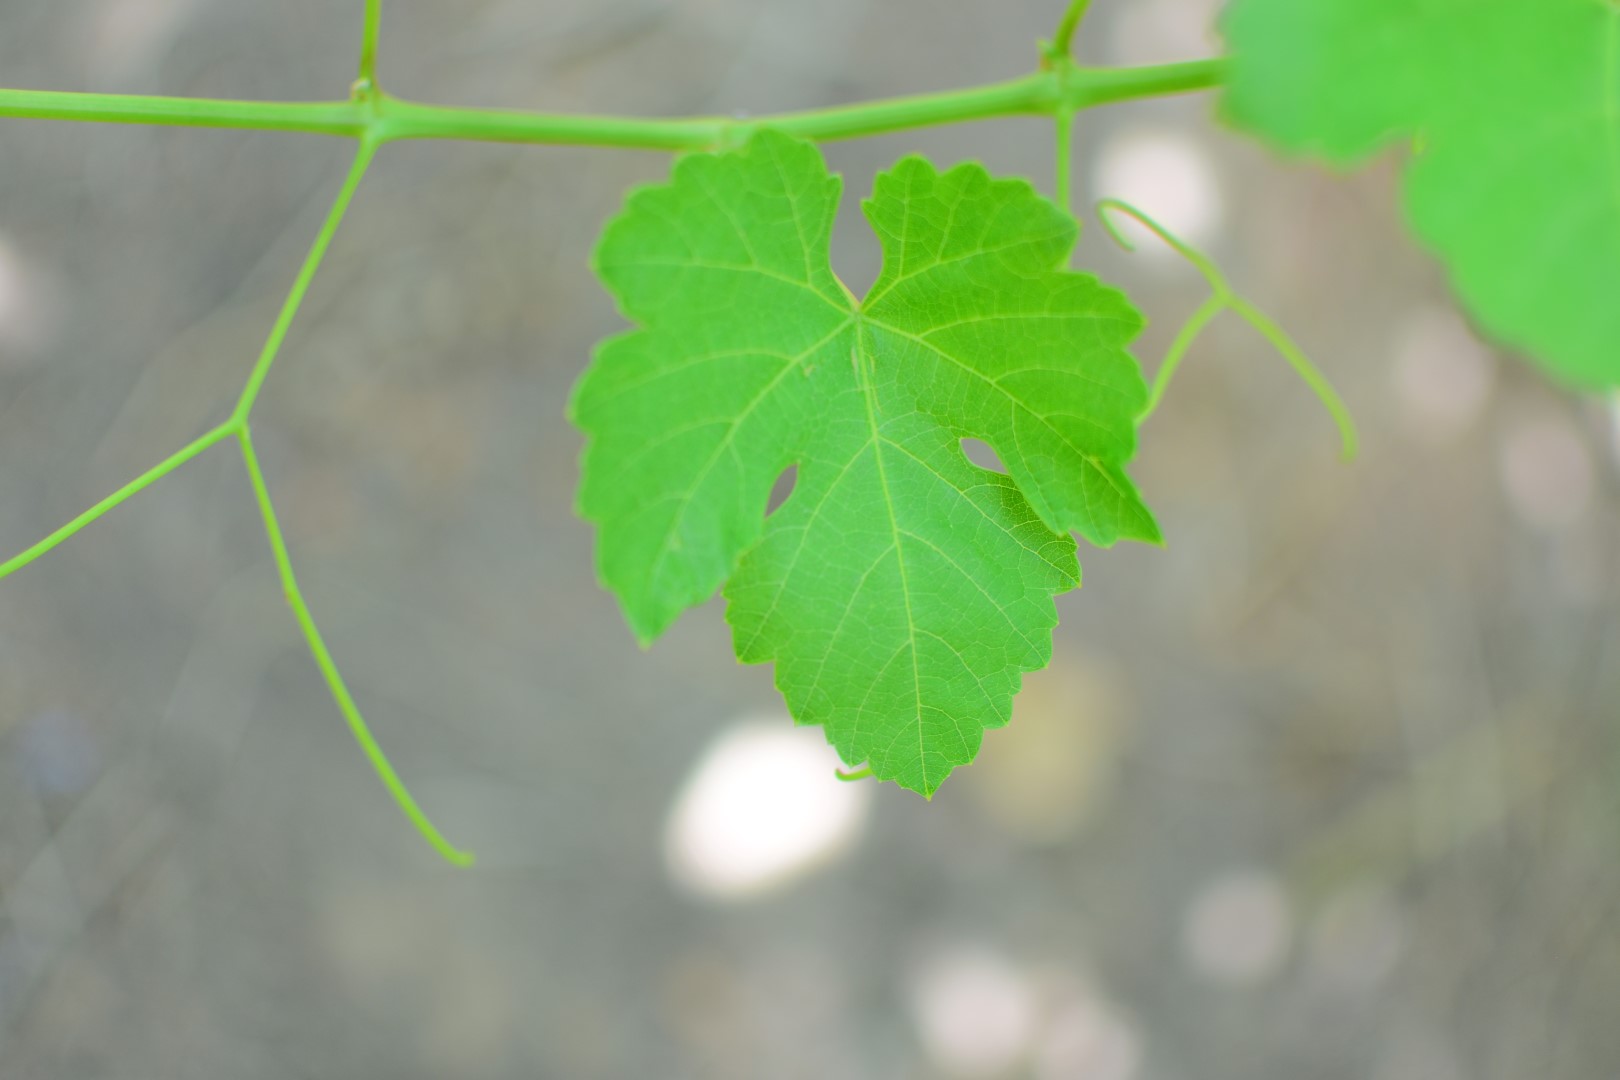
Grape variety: Shdah